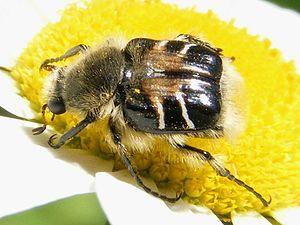
Trichiotinus affinis
Trichiotinus affinis est une espèce d'insectes coléoptères de la famille des Scarabaeidae originaire du Centre-Est de l'Amérique du Nord. Il peut atteindre de 9 à 12 mm de long, ou plus.